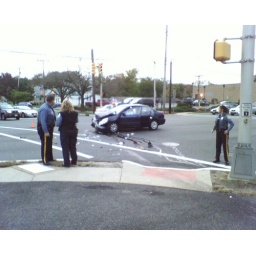
asshole who drove into the car in front of me, propelling it through the window of a payless shoe store.